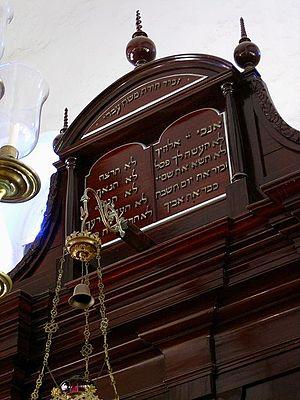
L'accusation d'esclavagisme à l'encontre des Juifs date essentiellement du XXᵉ siècle. Aussi bien aux États-Unis qu'en France, elle se fonde sur la place marginale occupée par les Juifs dans la traite et l'emploi d'esclaves, exploitée et démesurément exagérée par des propagandistes antisémites.